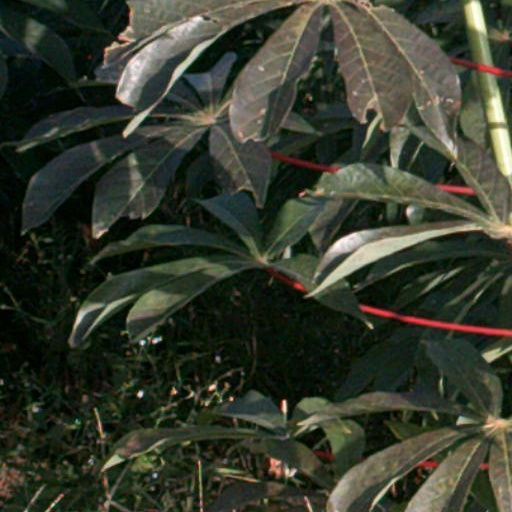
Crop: cassava